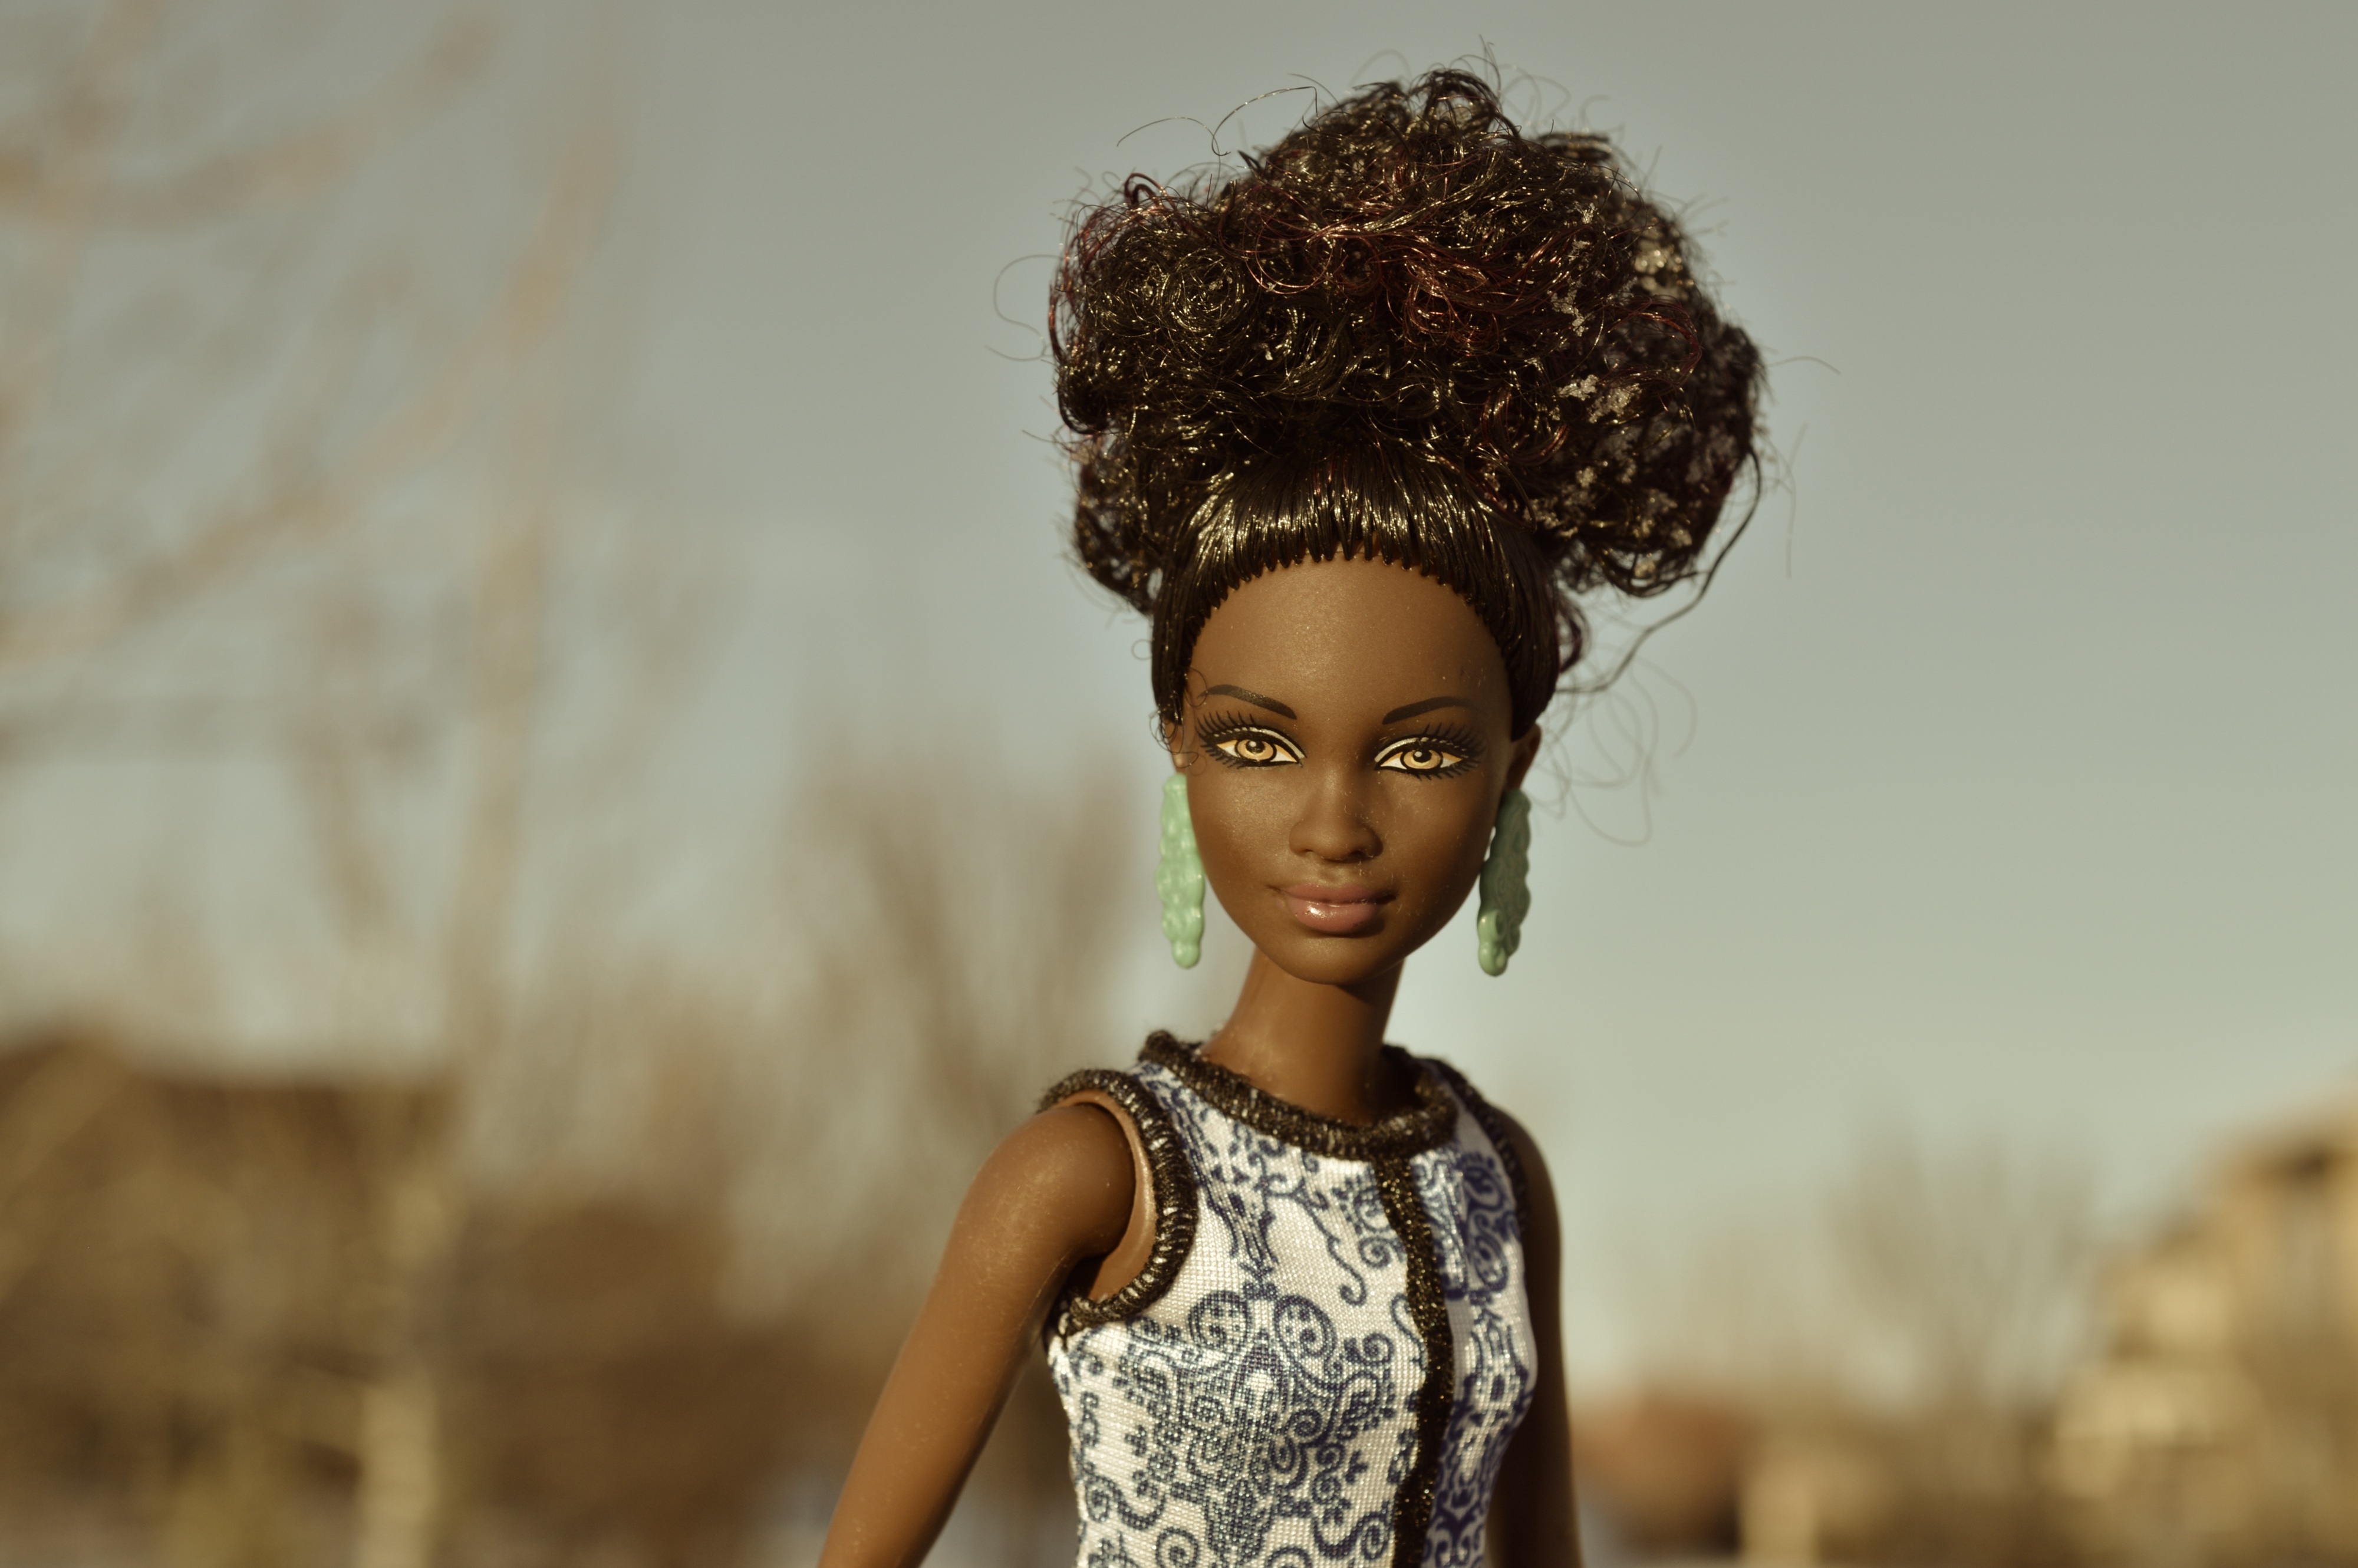
person, girl, woman, hair, cute, female, portrait, model, spring, fashion, clothing, black, bride, toy, hairstyle, posing, face, doll, dress, earrings, head, beauty, beautiful, elegant, pretty, african, attractive, gown, glamour, barbie, african american, photo shoot